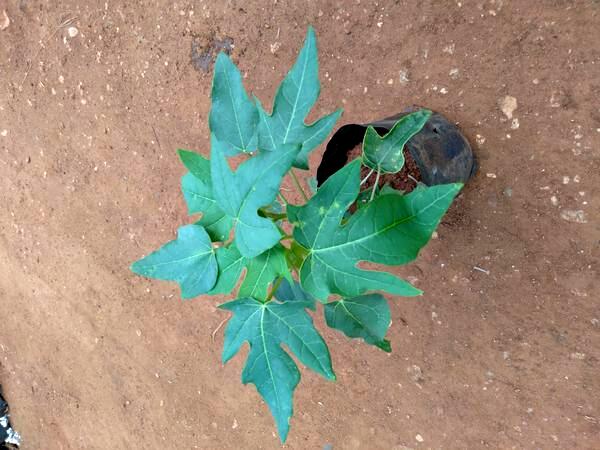
Plant: Pappaya